Adele Bloesch-Stöcker

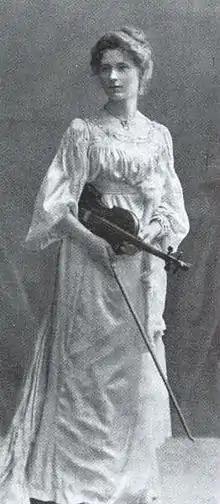
Adele Bloesch-Stöcker

Adele Bloesch-Stöcker (12 June 1875 – 10 September 1978) was a Swiss-German violinist and composer. She was born in Gummersbach, Germany, and was associated with Fritz Brun and Othmar Schoeck.